Witzhave

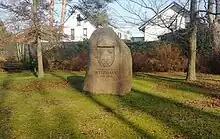
750 year commemorative stone in the center of Witzhave

Evidence of settlement in the area dates back to the early stone age. Bronze Age burial objects were discovered during the construction of a highway through the municipality in 1938. A piece of jewellery found in these discoveries, a robe clasp, is depicted on the municipal coat of arms.